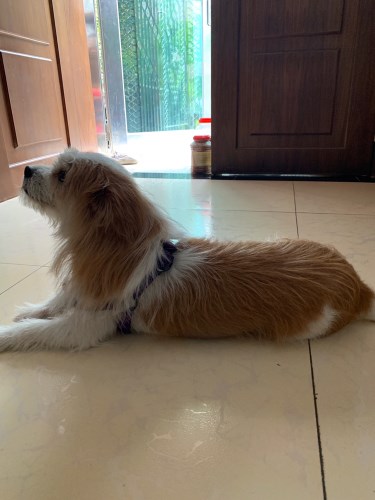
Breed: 806-n000129-papillon